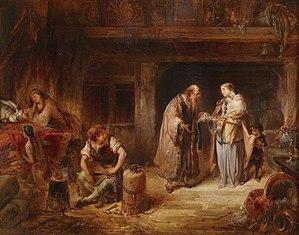
Peter Rudolf Karl Herbsthoffer est un peintre autrichien.